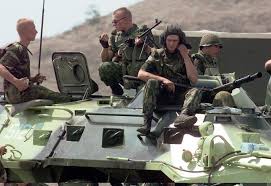
Label: BTR